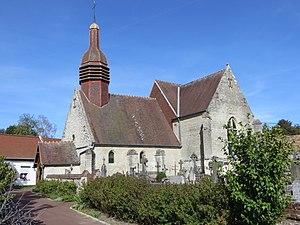
Vue générale de l'église
Mortemer est une commune française située dans le département de l'Oise en région Hauts-de-France.